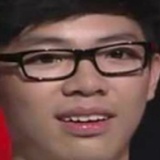
ca sĩ Erik